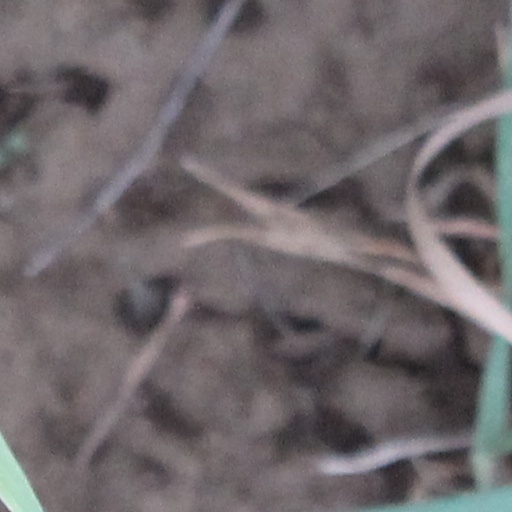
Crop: wheat